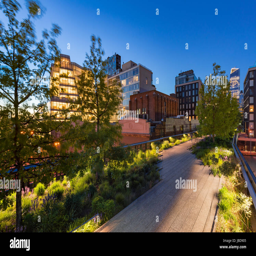
tourist attraction at twilight in summer .